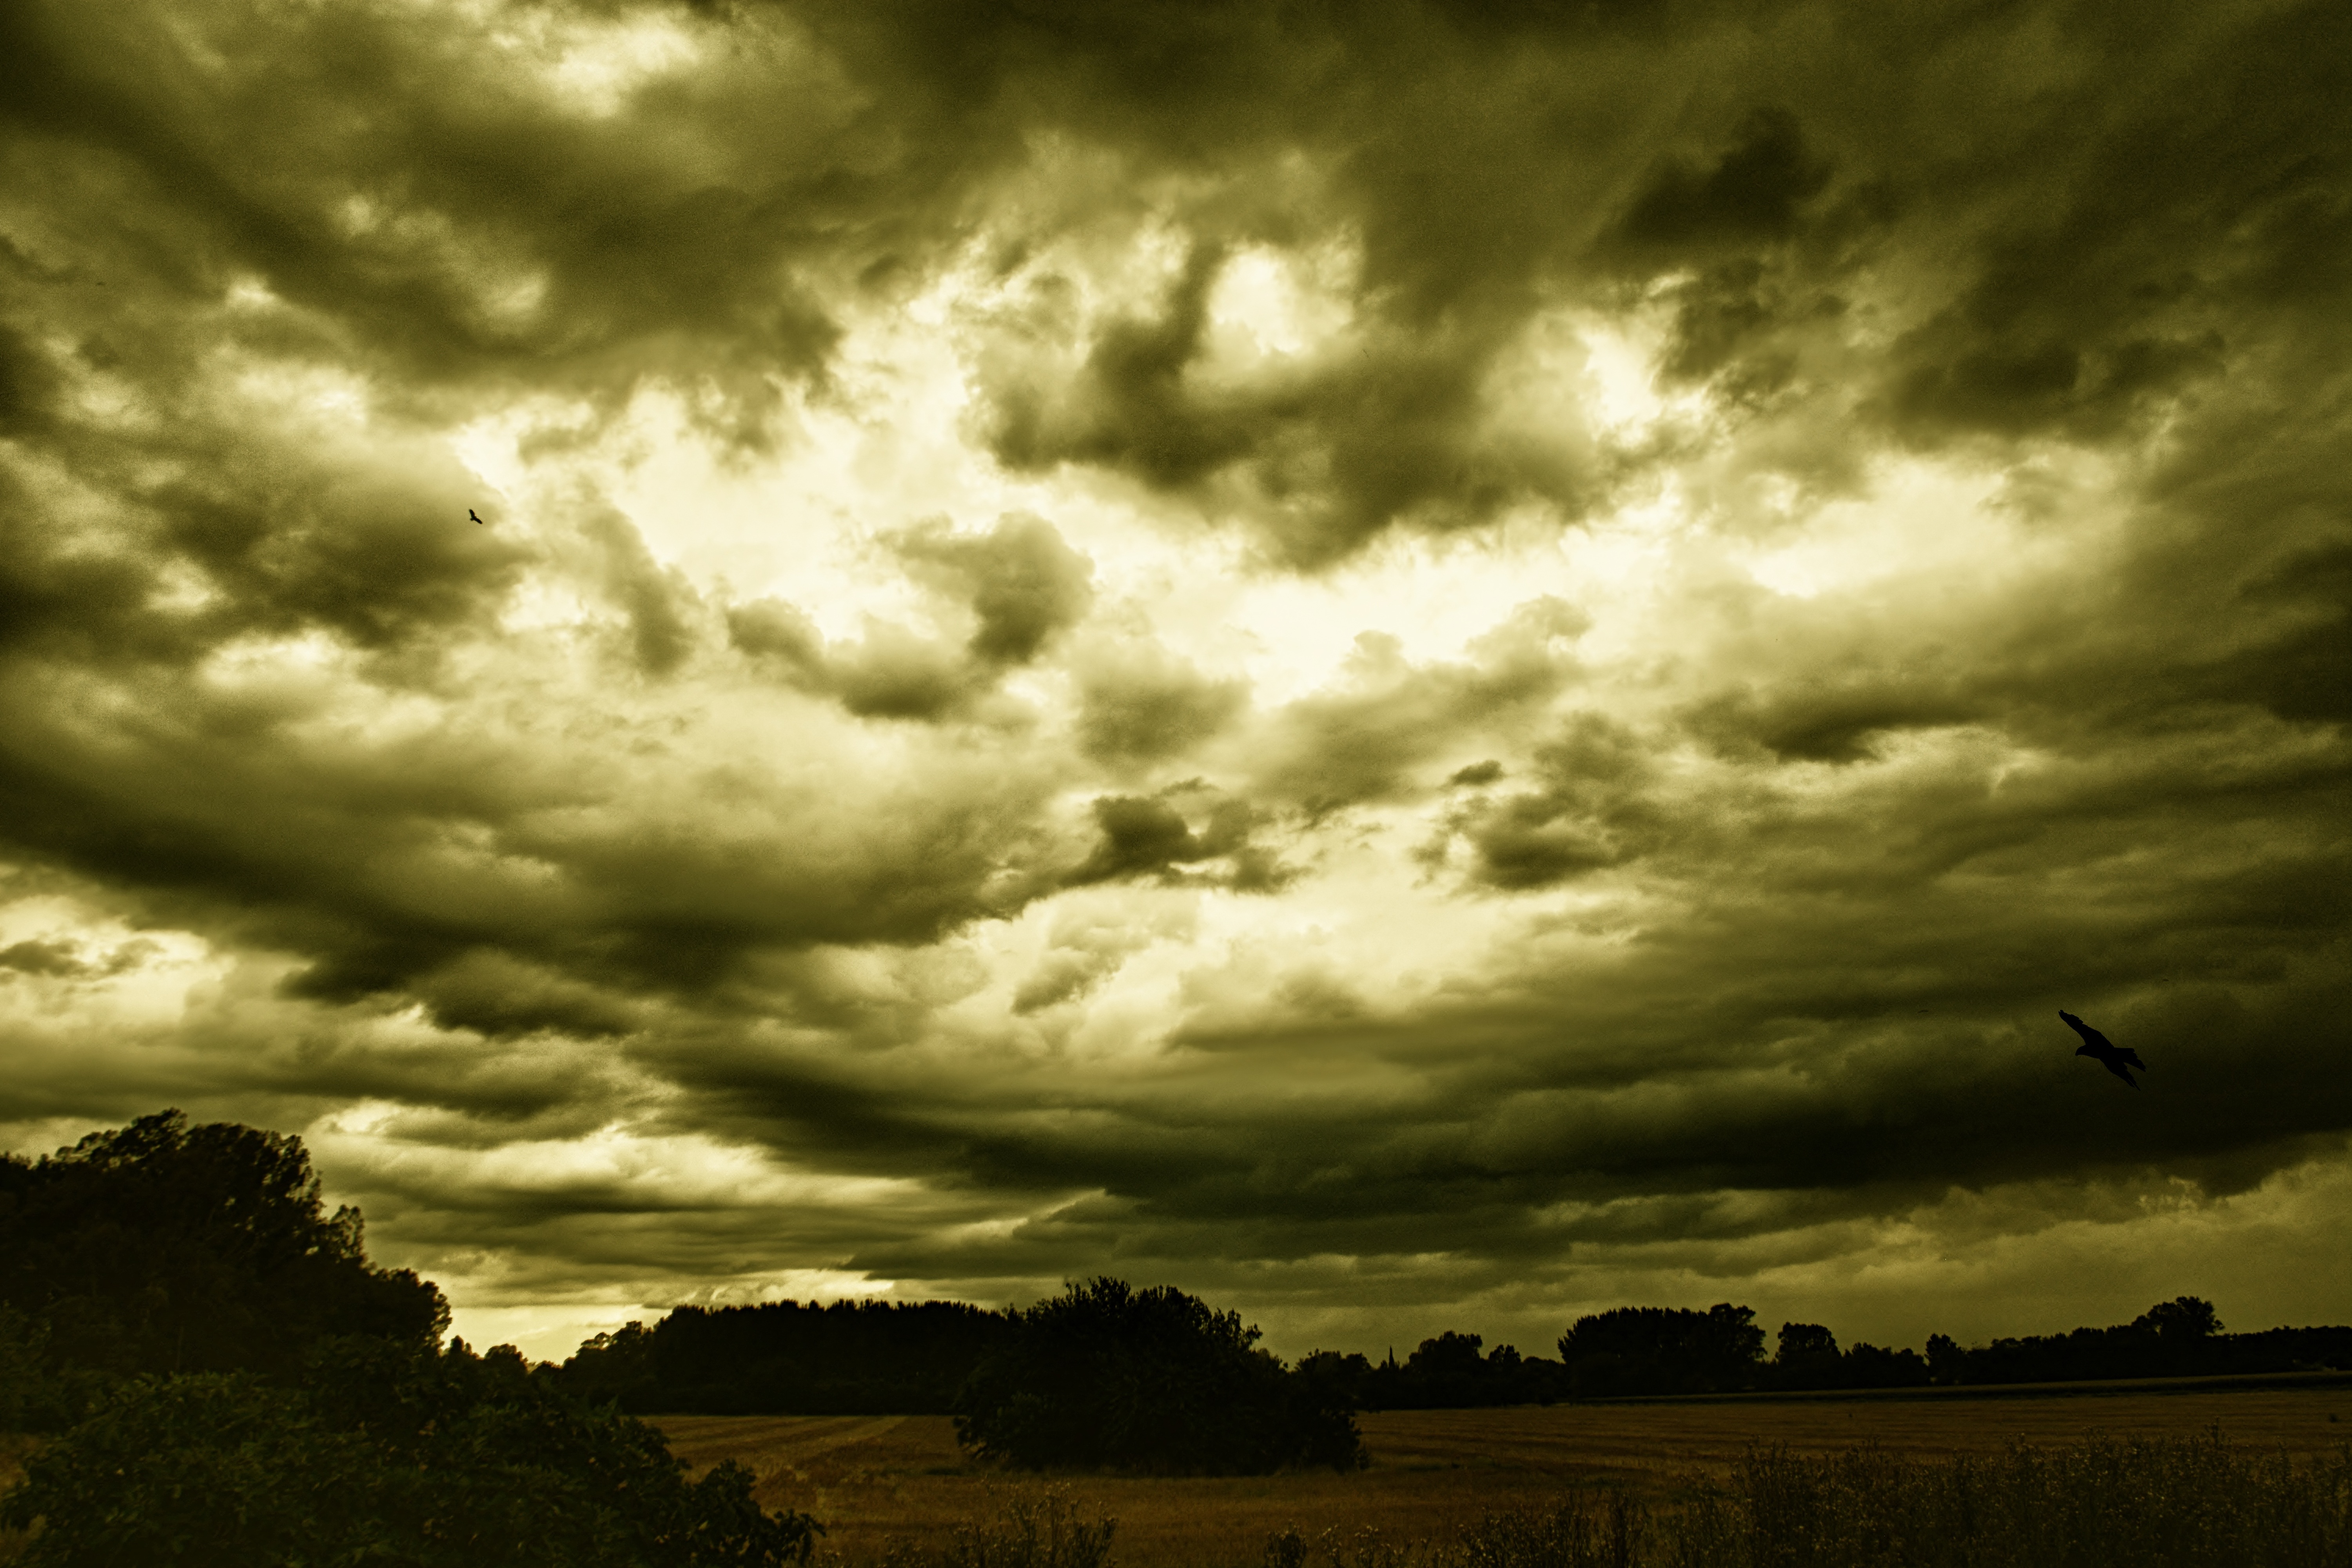
sky, cloud, nature, atmosphere, light, darkness, cumulus, meteorological phenomenon, sunlight, evening, monochrome, dusk